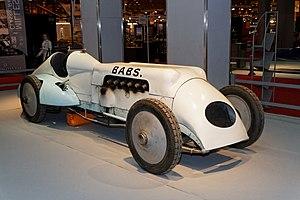
Babs était la voiture de records de vitesse sur terre construite et pilotée par John Parry-Thomas. Elle est propulsée par un moteur d'avion Liberty de 27 litres de cylindrée.